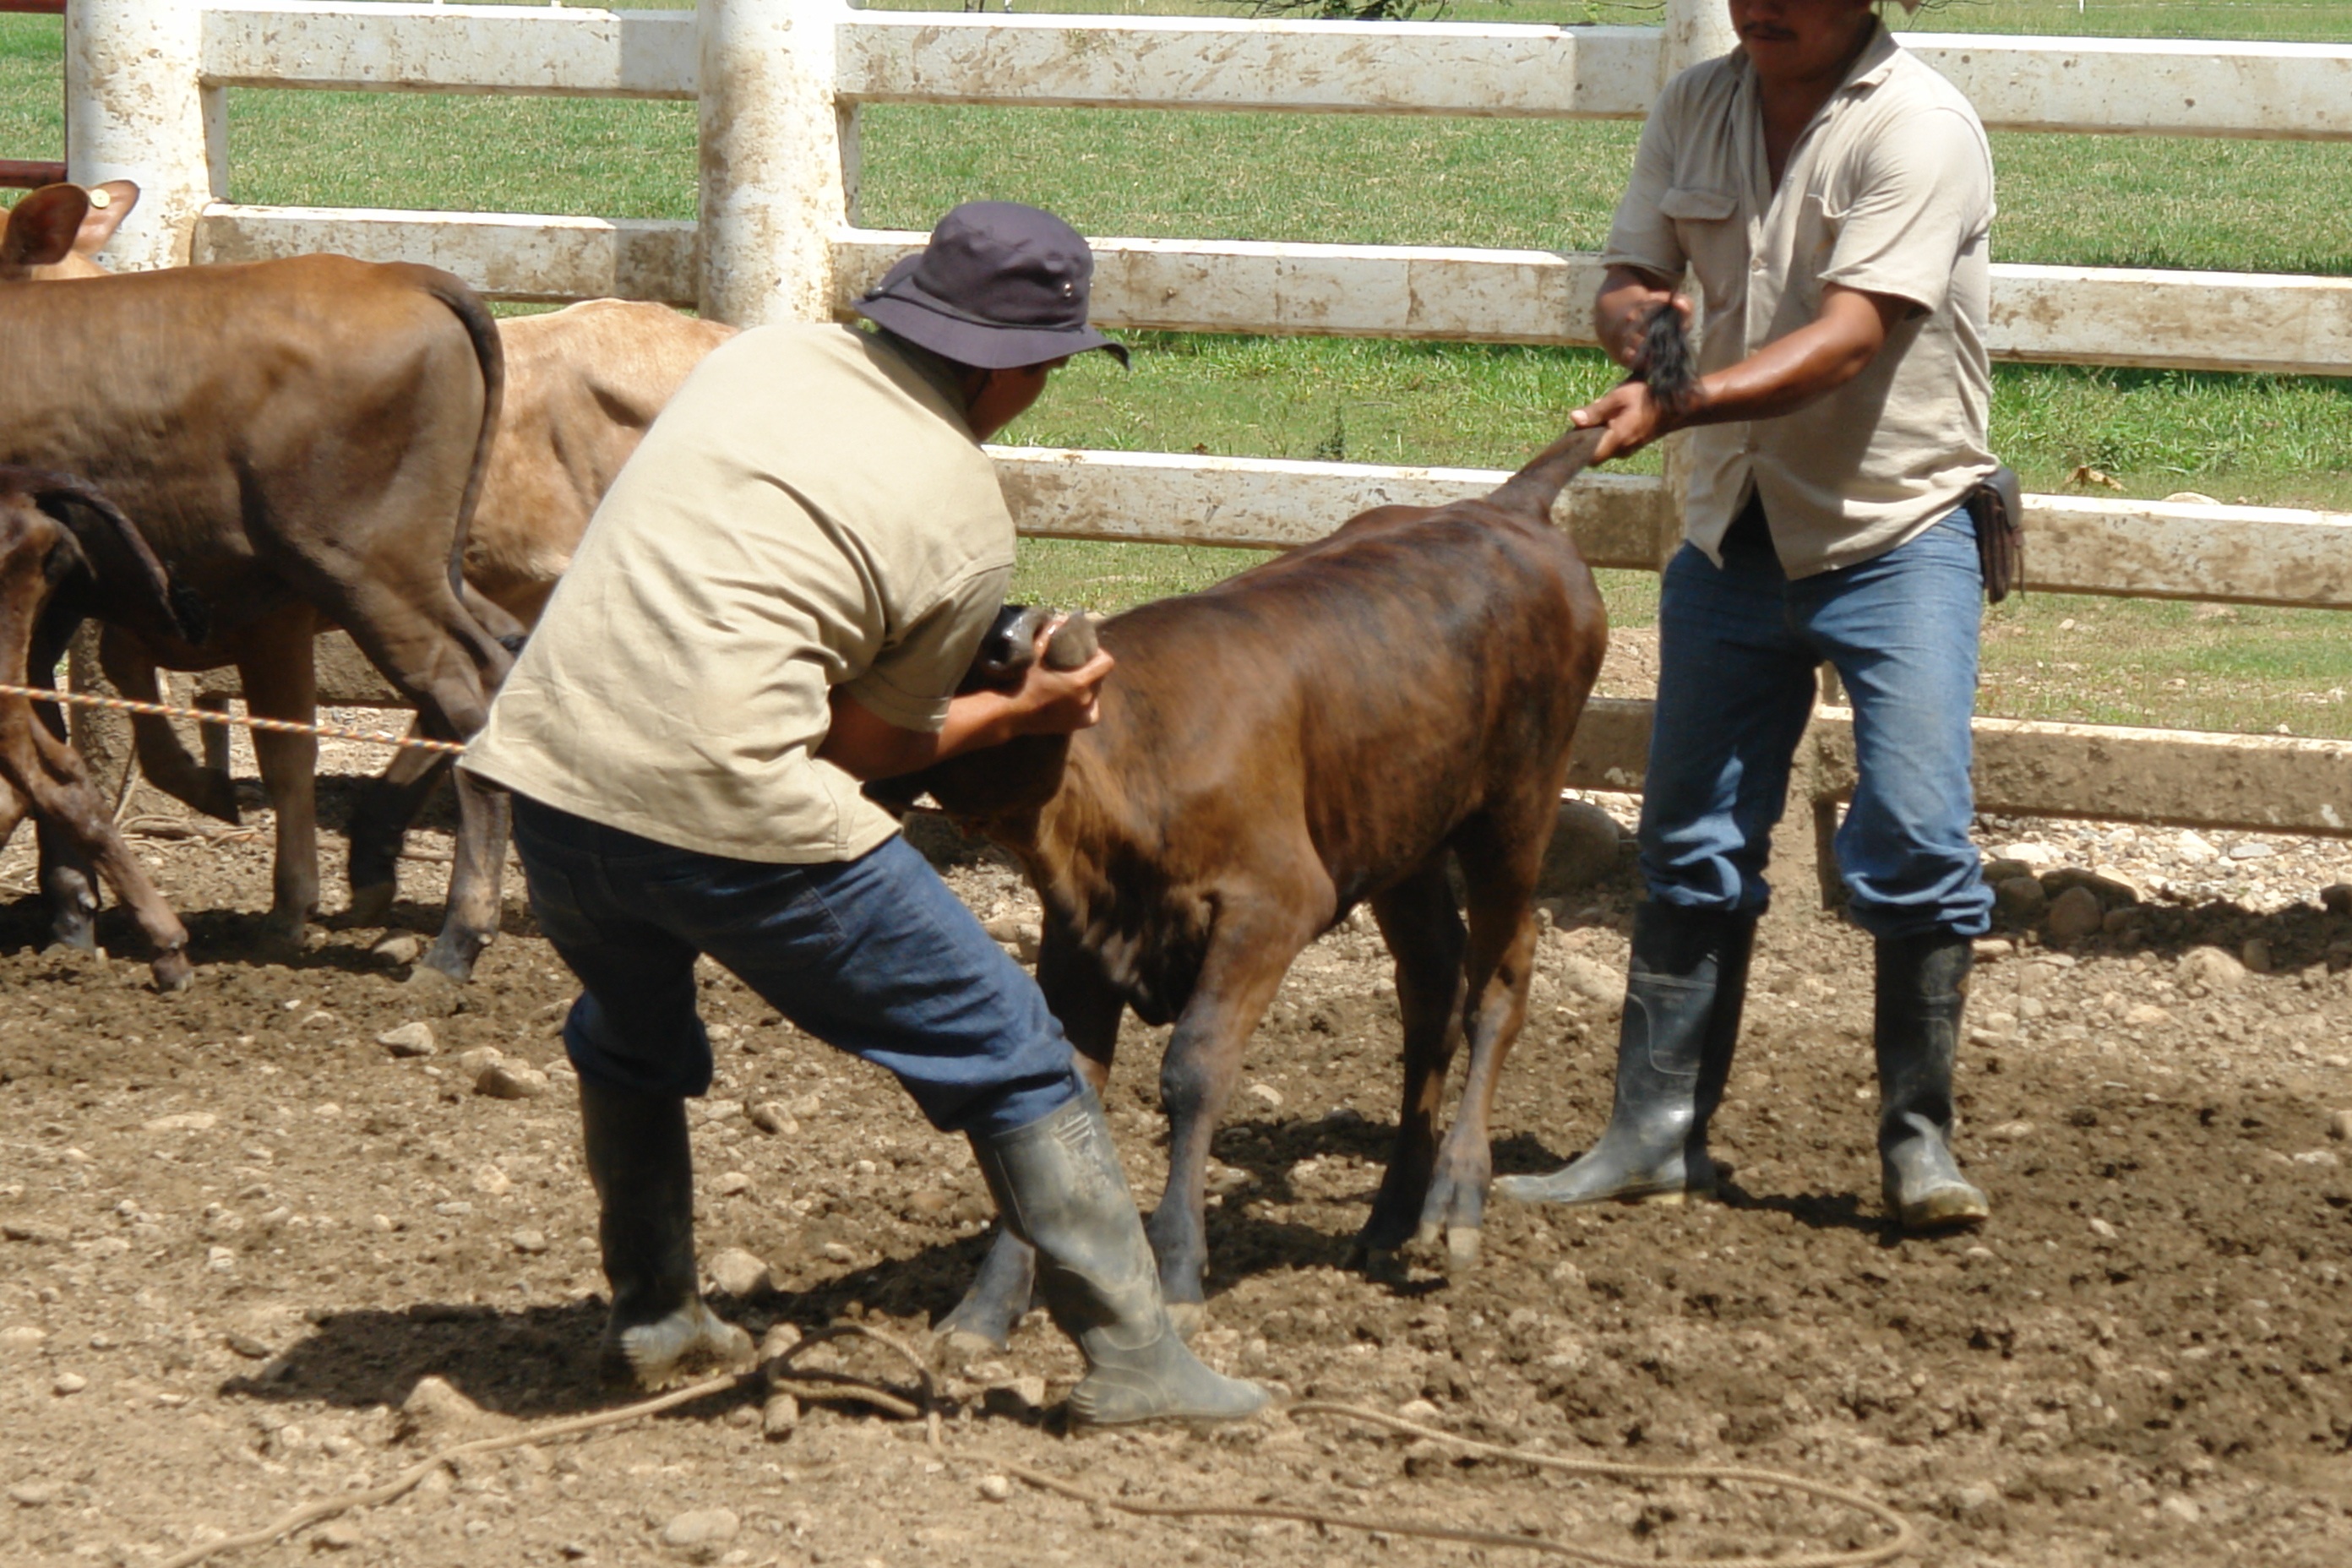
work, field, pasture, bull, chore, rodeo, traditional sport, cattle like mammal, equestrian sport